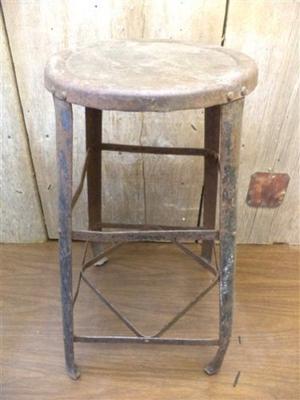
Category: chair